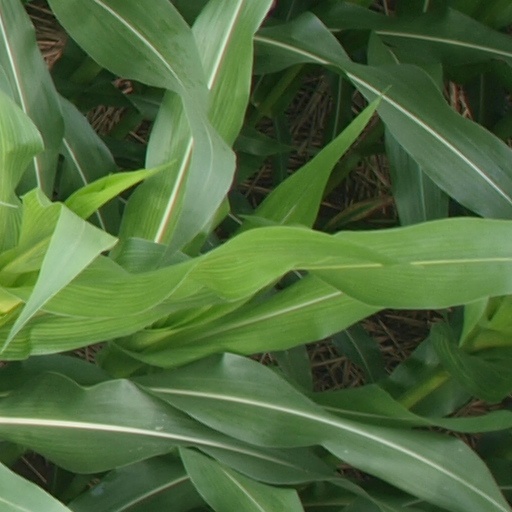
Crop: maize; corn